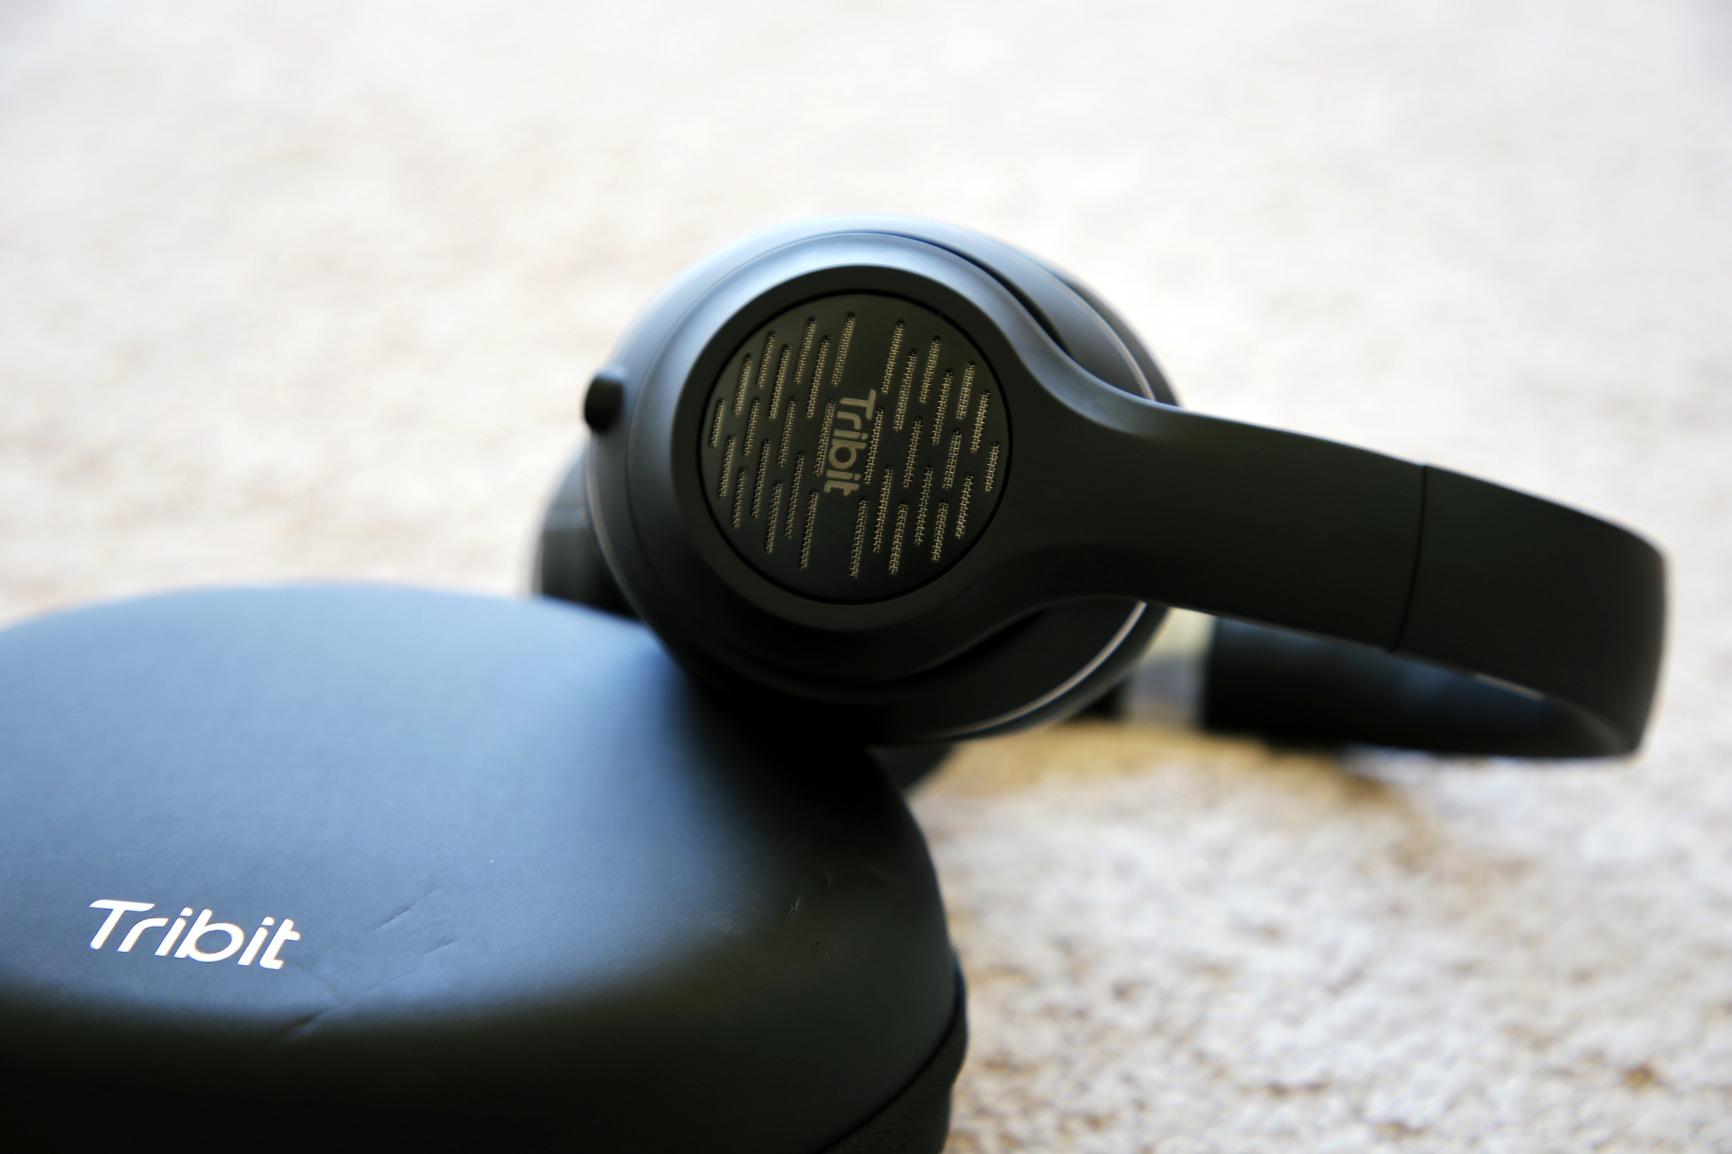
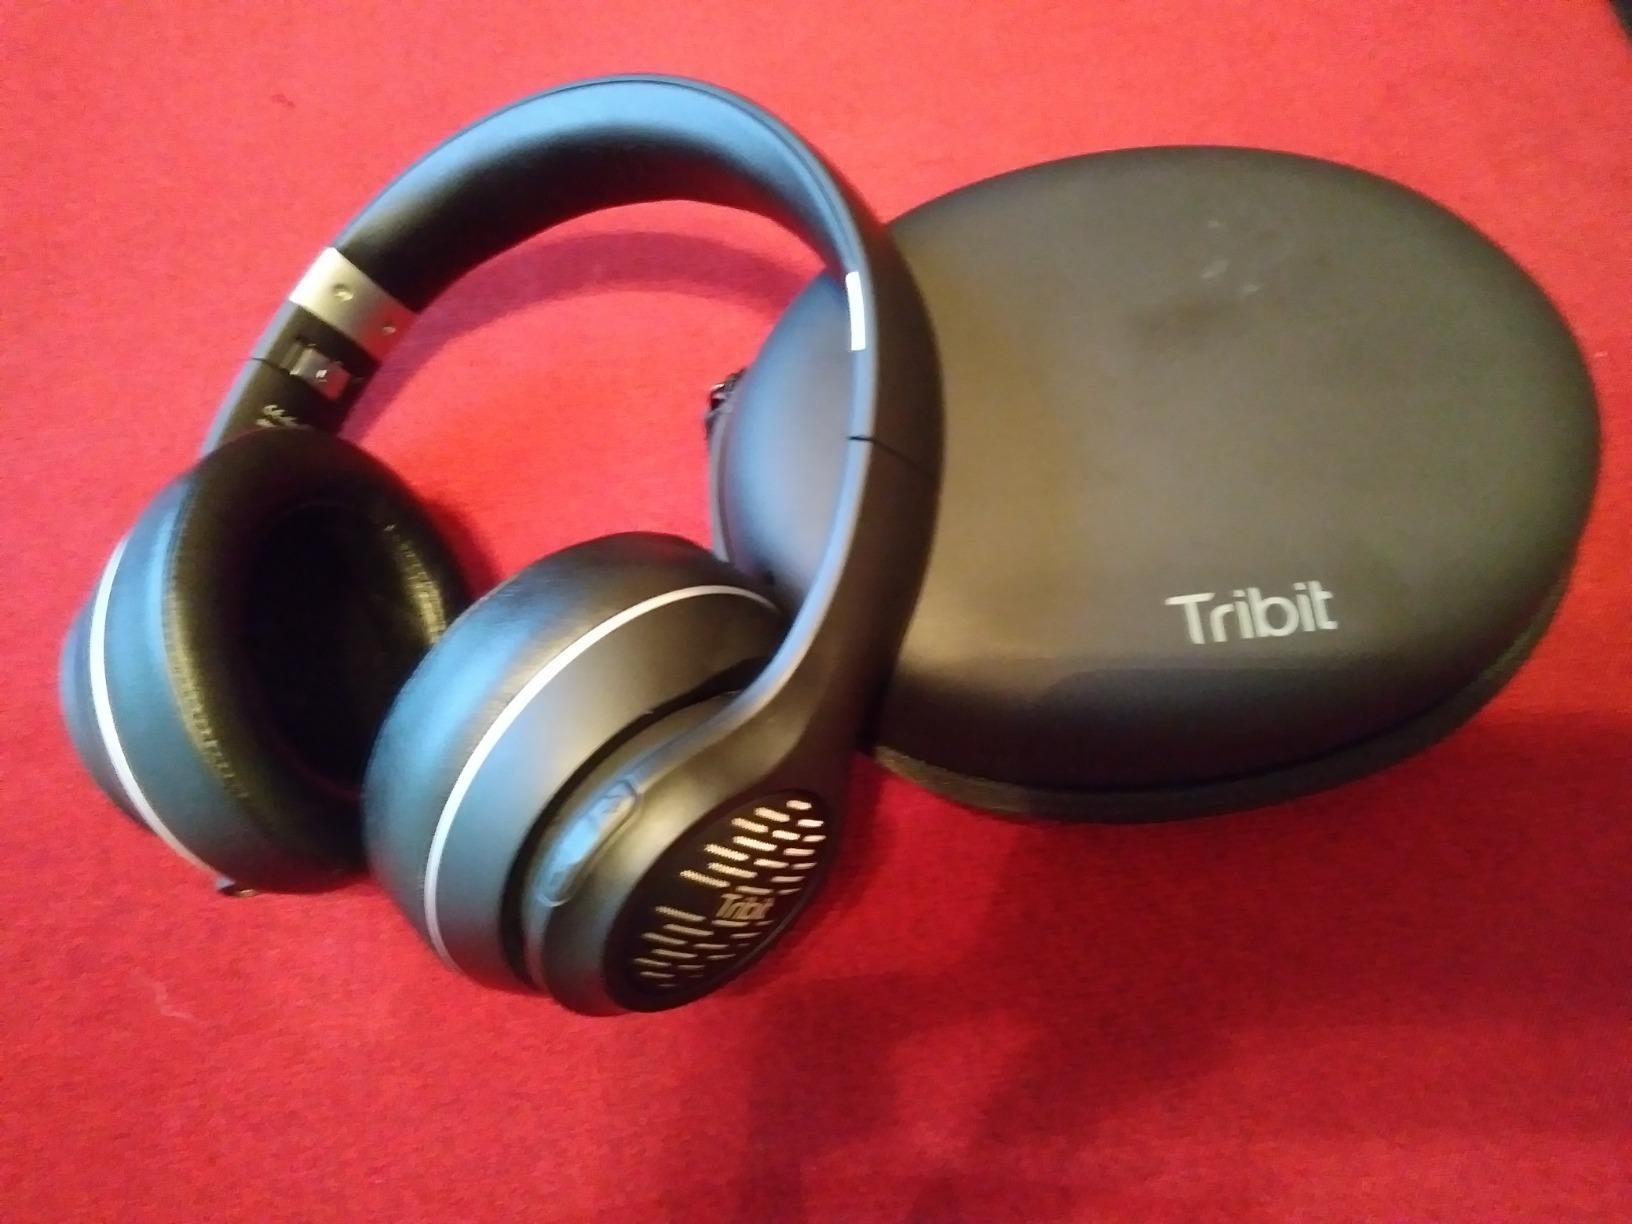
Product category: headphones
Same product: yes